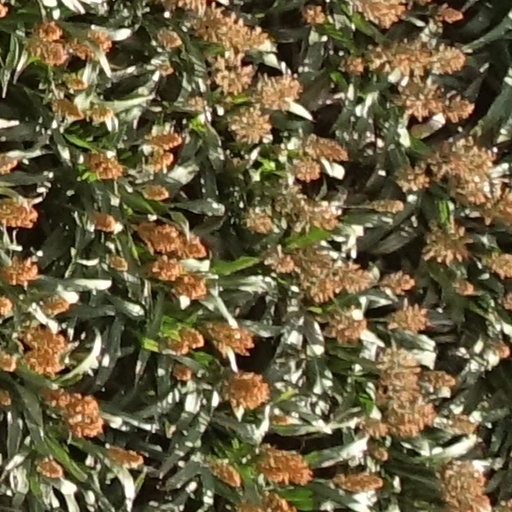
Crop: sorghum